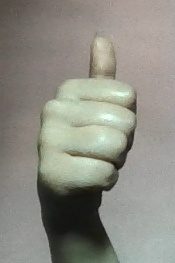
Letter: aleff